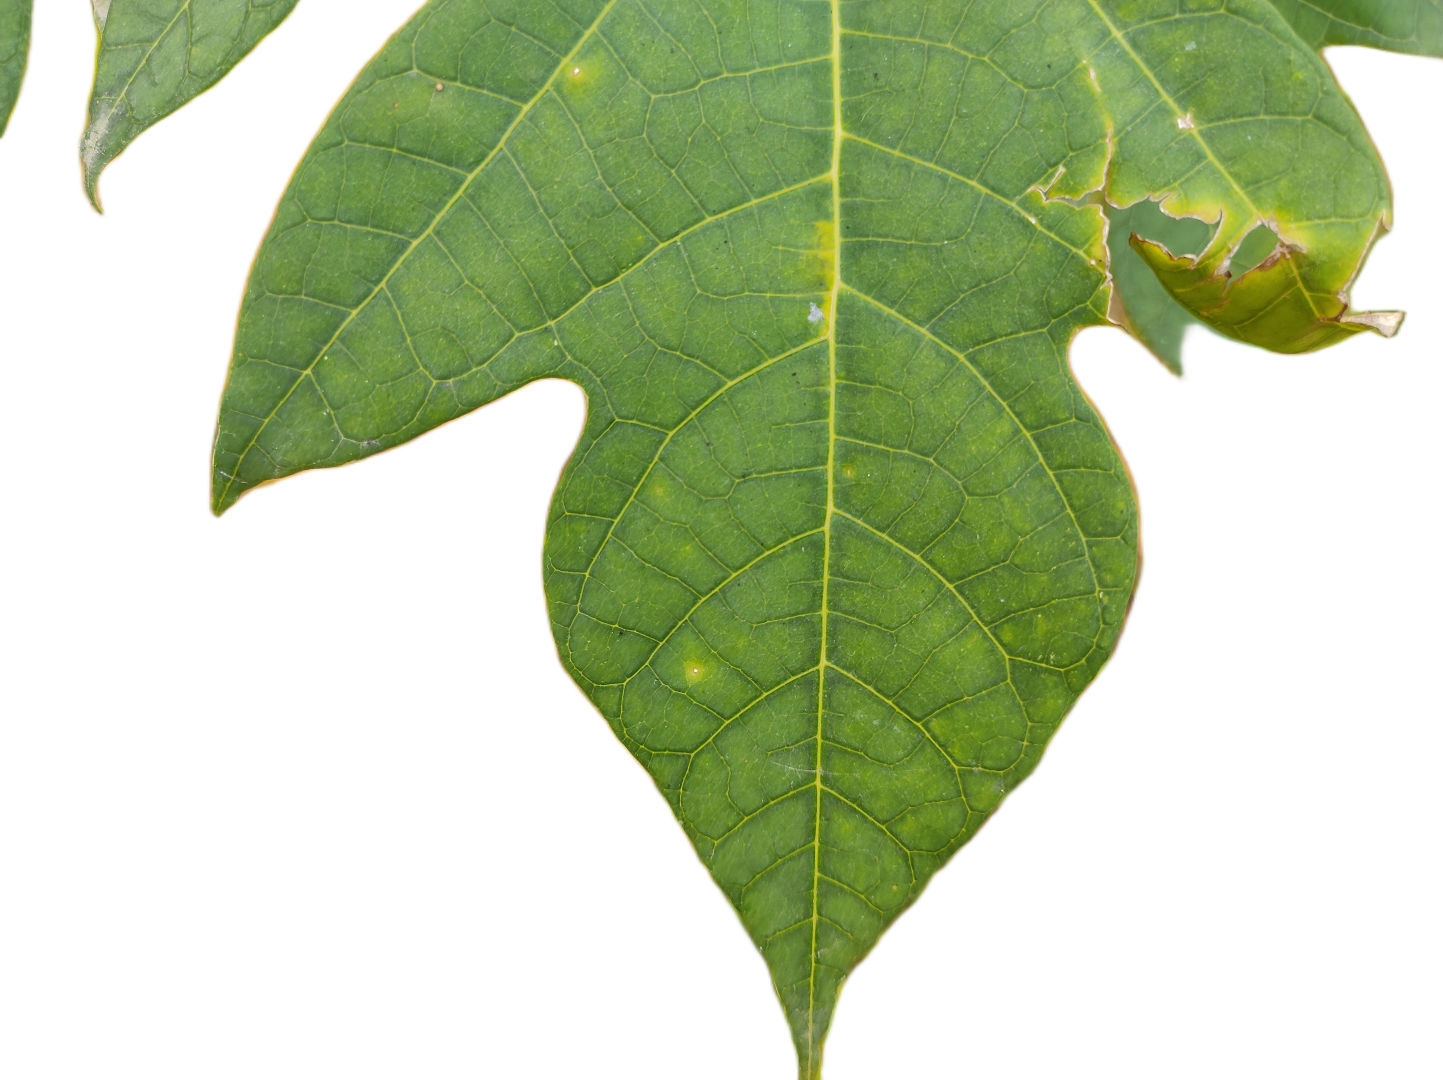
Crop: Papaya
Label: Bacterial_Blight